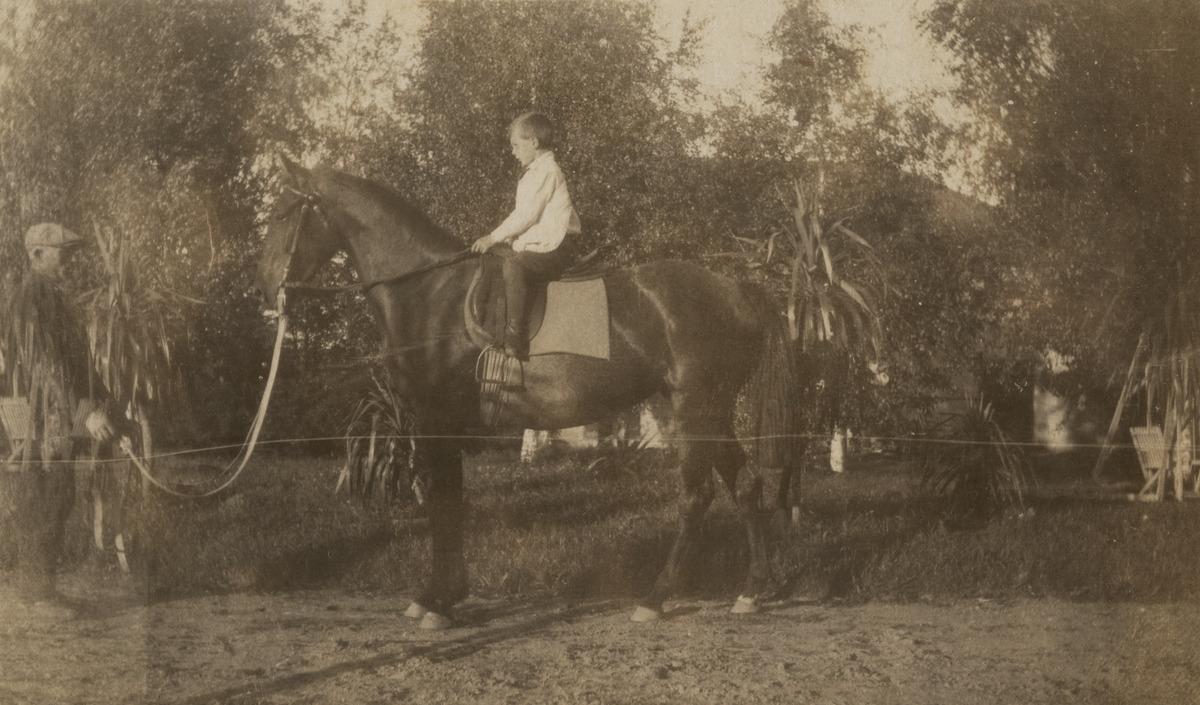
Tuomarinkylän kartanon omistajan maanviljellysneuvos Jacob
Kavaleffin
ajuri
Oskar Malin
sisällön kuvaus: Tuomarinkylän kartanon omistajan maanviljellysneuvos Jacob

Kavaleffin

ajuri

Oskar Malin. Hevosen selässä Alex Kavaleff. mustavalkoinen
Ajankohta: kuvausaika 1917
Paikka: Suomi, Uusimaa, Helsinki, Tuomarinkylä Helsinki, Tuomarinkartano Helsinki
Aiheet: Kavaleff, Alex, Malin, Oskar Emil, kartanot, pihat, kotieläimet, hevoset, lapset, pojat, lastenvaatteet, ajurit